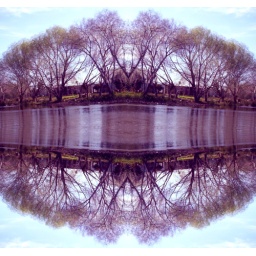
.two weeks without my lover , i'm in this boat alone.. floating down a river named emotion.(8)